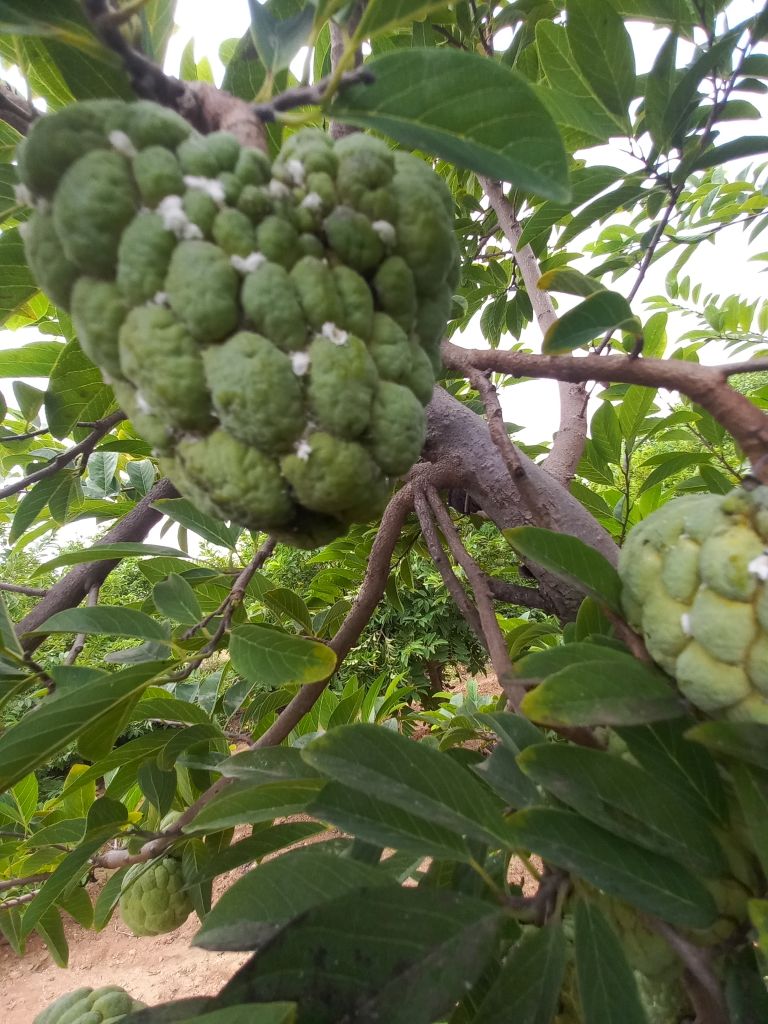
Disease label: Mealy Bug